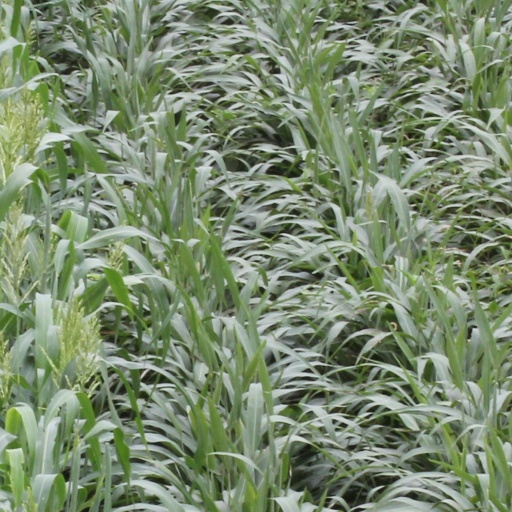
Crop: sorghum